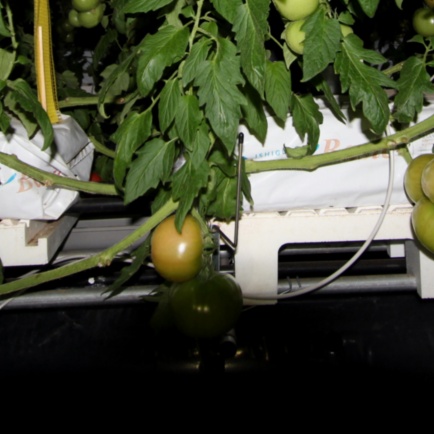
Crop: tomato